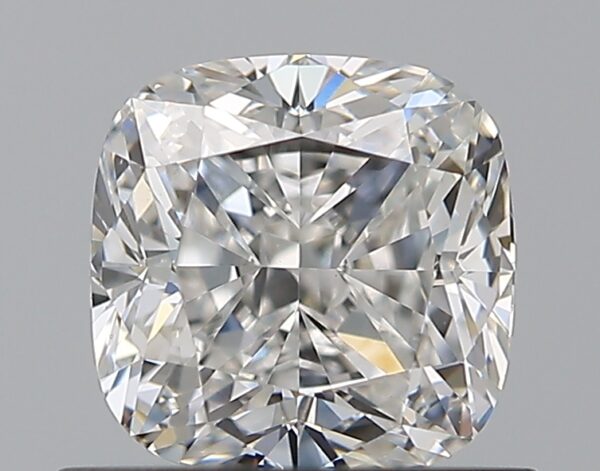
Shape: cushion
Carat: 0.8
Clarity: VS1
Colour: F
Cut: VG
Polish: EX
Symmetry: VG
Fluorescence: N
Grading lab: GIA
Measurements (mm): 5.17 x 5.14 x 3.5